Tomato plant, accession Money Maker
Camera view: vertical (180 deg); turntable rotation: 30 degrees
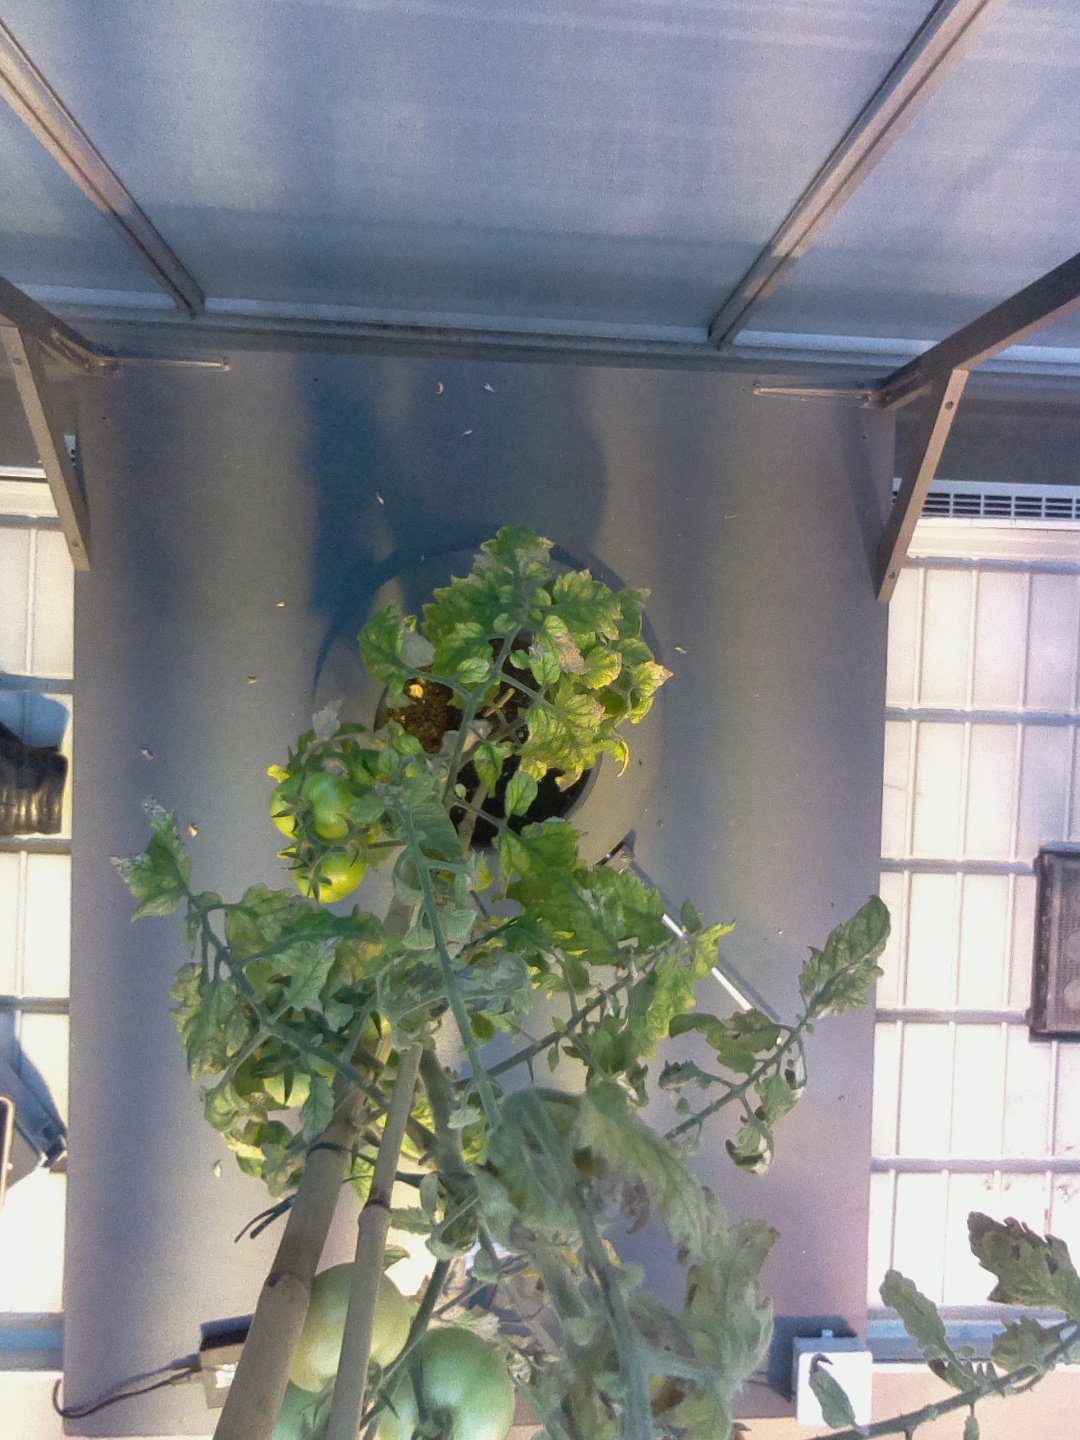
BBCH growth stage 79: 90% -100% of final fruit size